Geography of Lesotho

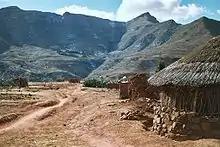
Malealea village in the highlands of Lesotho

Lesotho can be roughly divided into three geographic regions: the lowlands, following the southern banks of the Caledon River, and in the Senqu river valley; the highlands formed by the Drakensberg and Maloti mountain ranges in the east and central parts of the country; and the foothills that form a divide between the lowlands and the highlands. The lowest elevation in the country is at the junction of the Makhaleng and Orange (Senqu) rivers (at the South African border), which at is the highest lowest point of any country. Lesotho is the only independent state in the world that lies entirely above in elevation. The highest point is the peak of the Thabana Ntlenyana mountain, which reaches an elevation of . Over 80% of Lesotho lies above .